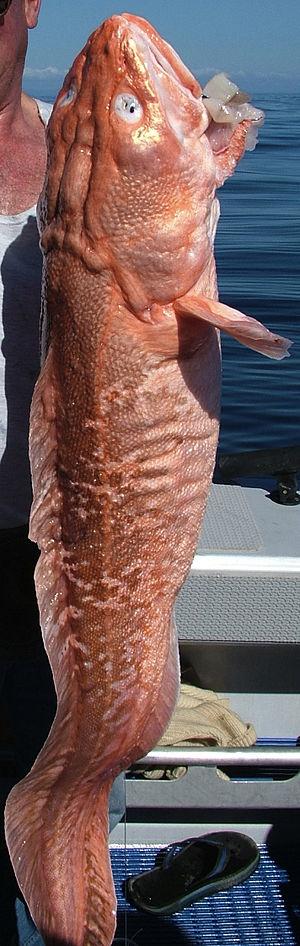
La province de Terre de Feu est une région administrative de l'Argentine située sur la grande île de la Terre de Feu, en Patagonie argentine. L'Argentine revendique le rattachement à la province des Malouines, de l'archipel de Géorgie du Sud-et-les Îles Sandwich du Sud et d'une partie de l'Antarctique. C'est la raison pour laquelle le nom complet de la région est « Terre de Feu, Antarctique et îles de l’Atlantique sud ».
La province de Santa Cruz est une province de l'Argentine, qui se trouve en Patagonie, dans le sud du pays. Sa capitale est la ville de Río Gallegos.